Indian Lake (Nobles County, Minnesota)

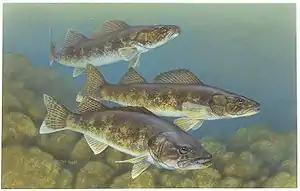
Walleyes are common in Indian Lake

Despite being fairly shallow, Indian Lake is well-stocked with several varieties of fish. Black crappies and white crappies are the most common fish. Black crappie lengths range from 7.4 to and average just over . White crappies range from 8.1 to 12.6 and average . The lake is stocked yearly with fingerling-sized walleye, and the total lengths range from 12.6 to and averaged . Northern pike have only been stocked once (February 2001) in the last 14 years. Total lengths range from 17.3 to and average . A total of 12 species of fish have been sampled in Indian Lake, including bigmouth buffalo, black bullhead, black crappie, bluegill, common carp, freshwater drum, northern pike, walleye, white crappie, white sucker, yellow bullhead, and yellow perch.